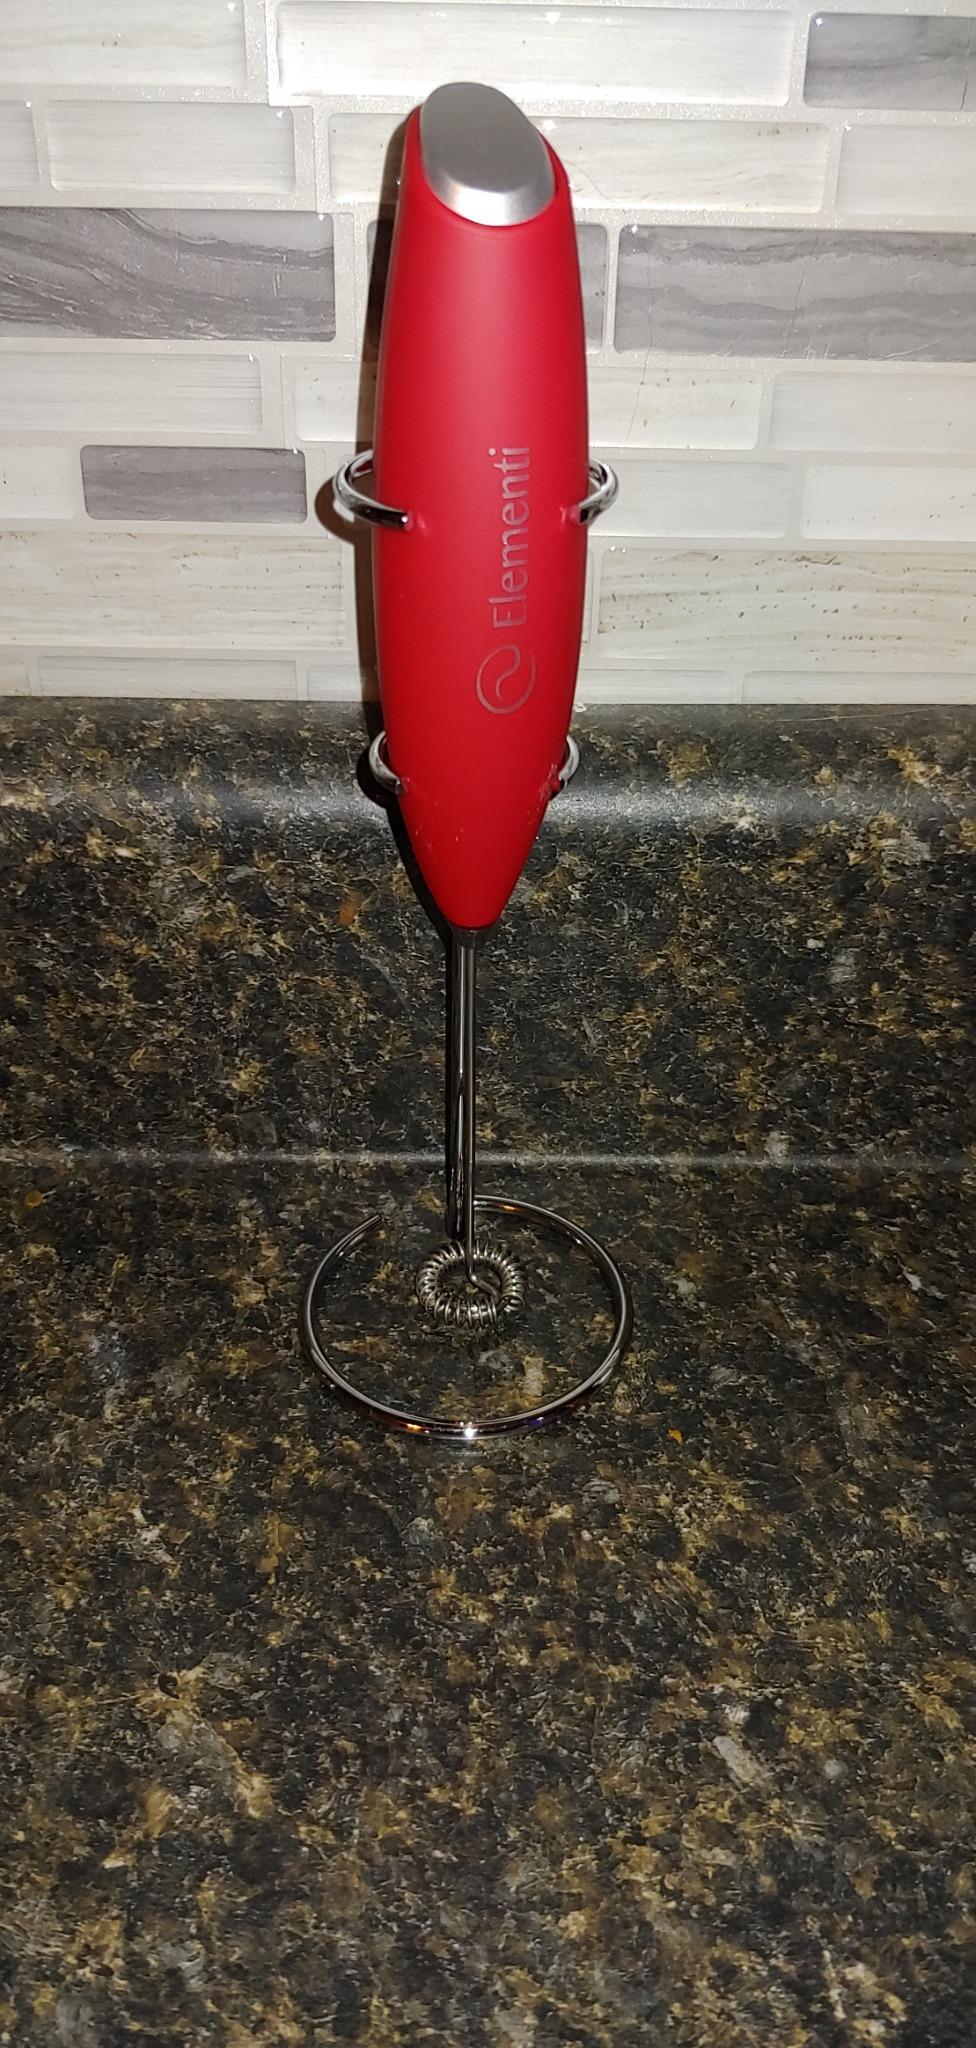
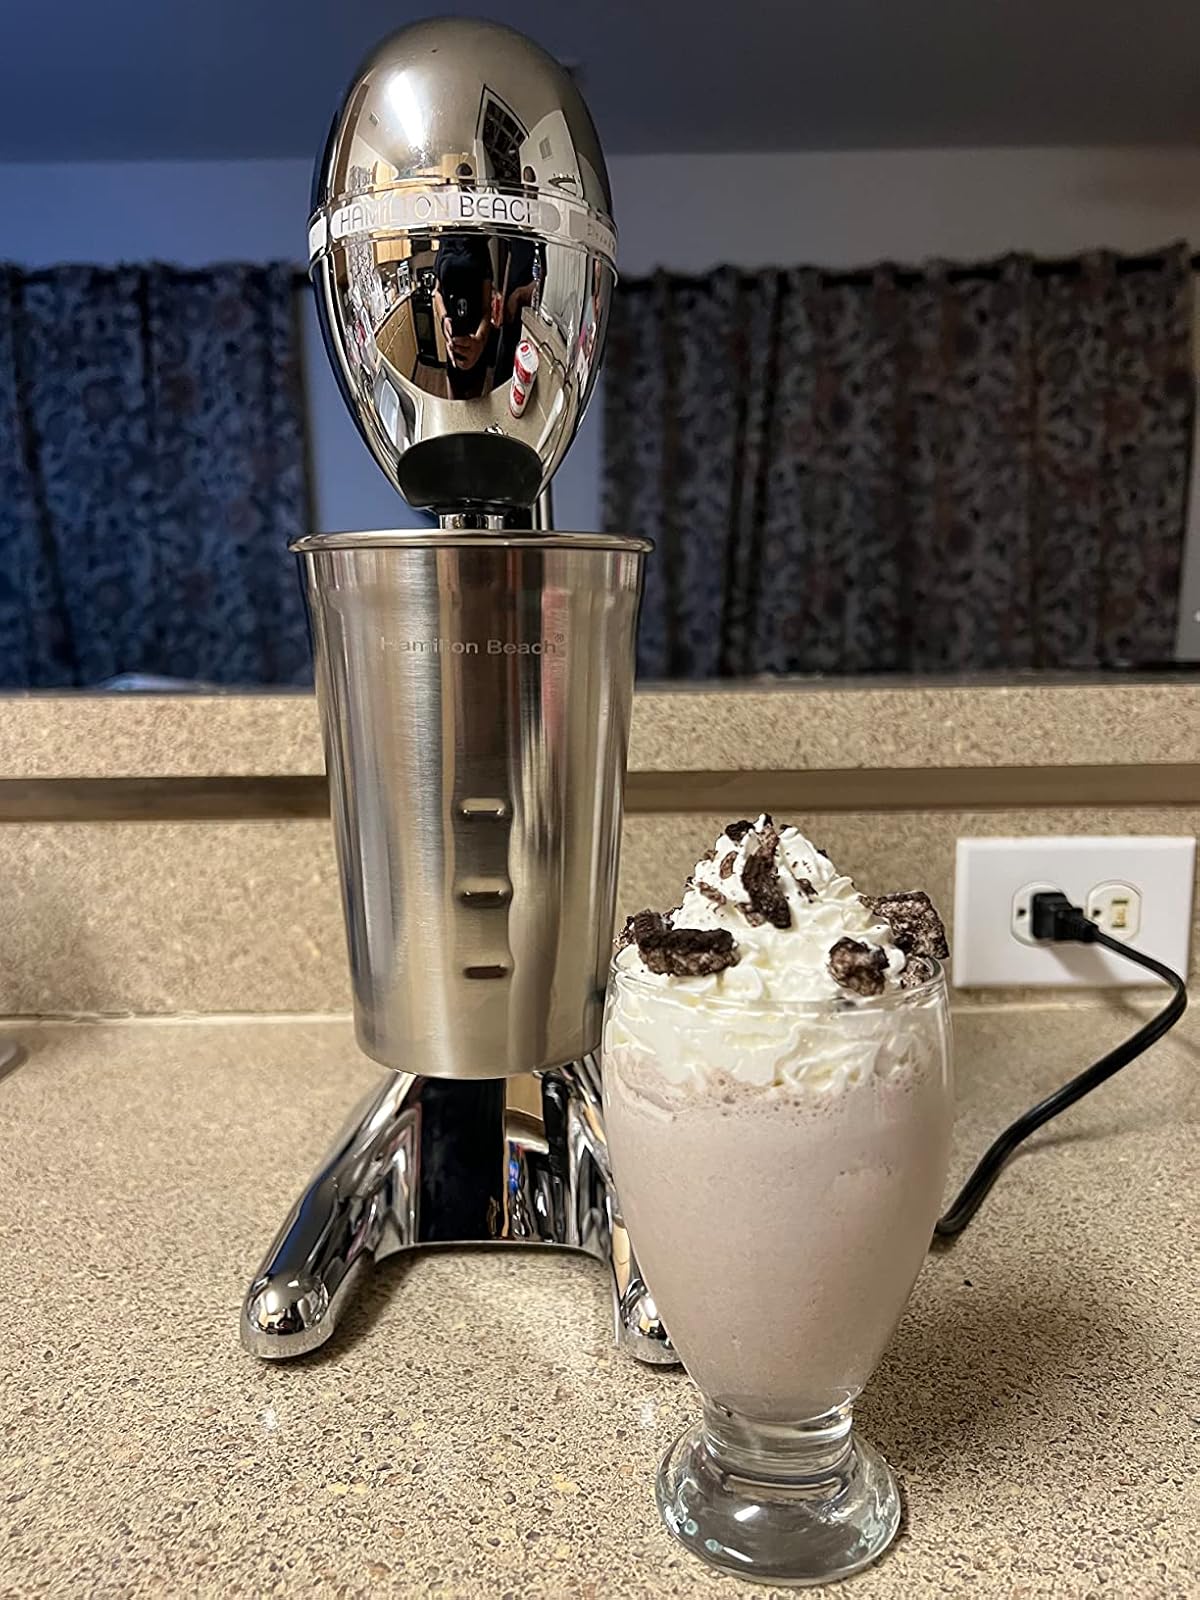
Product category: items_mixer
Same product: no